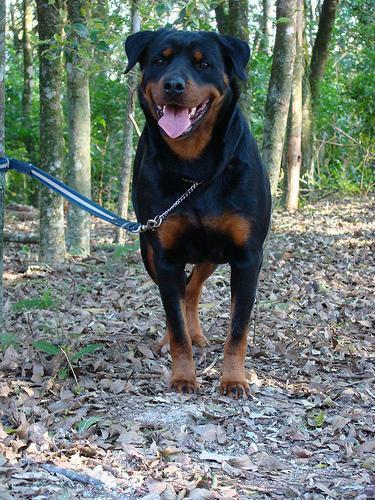
Rottweiler